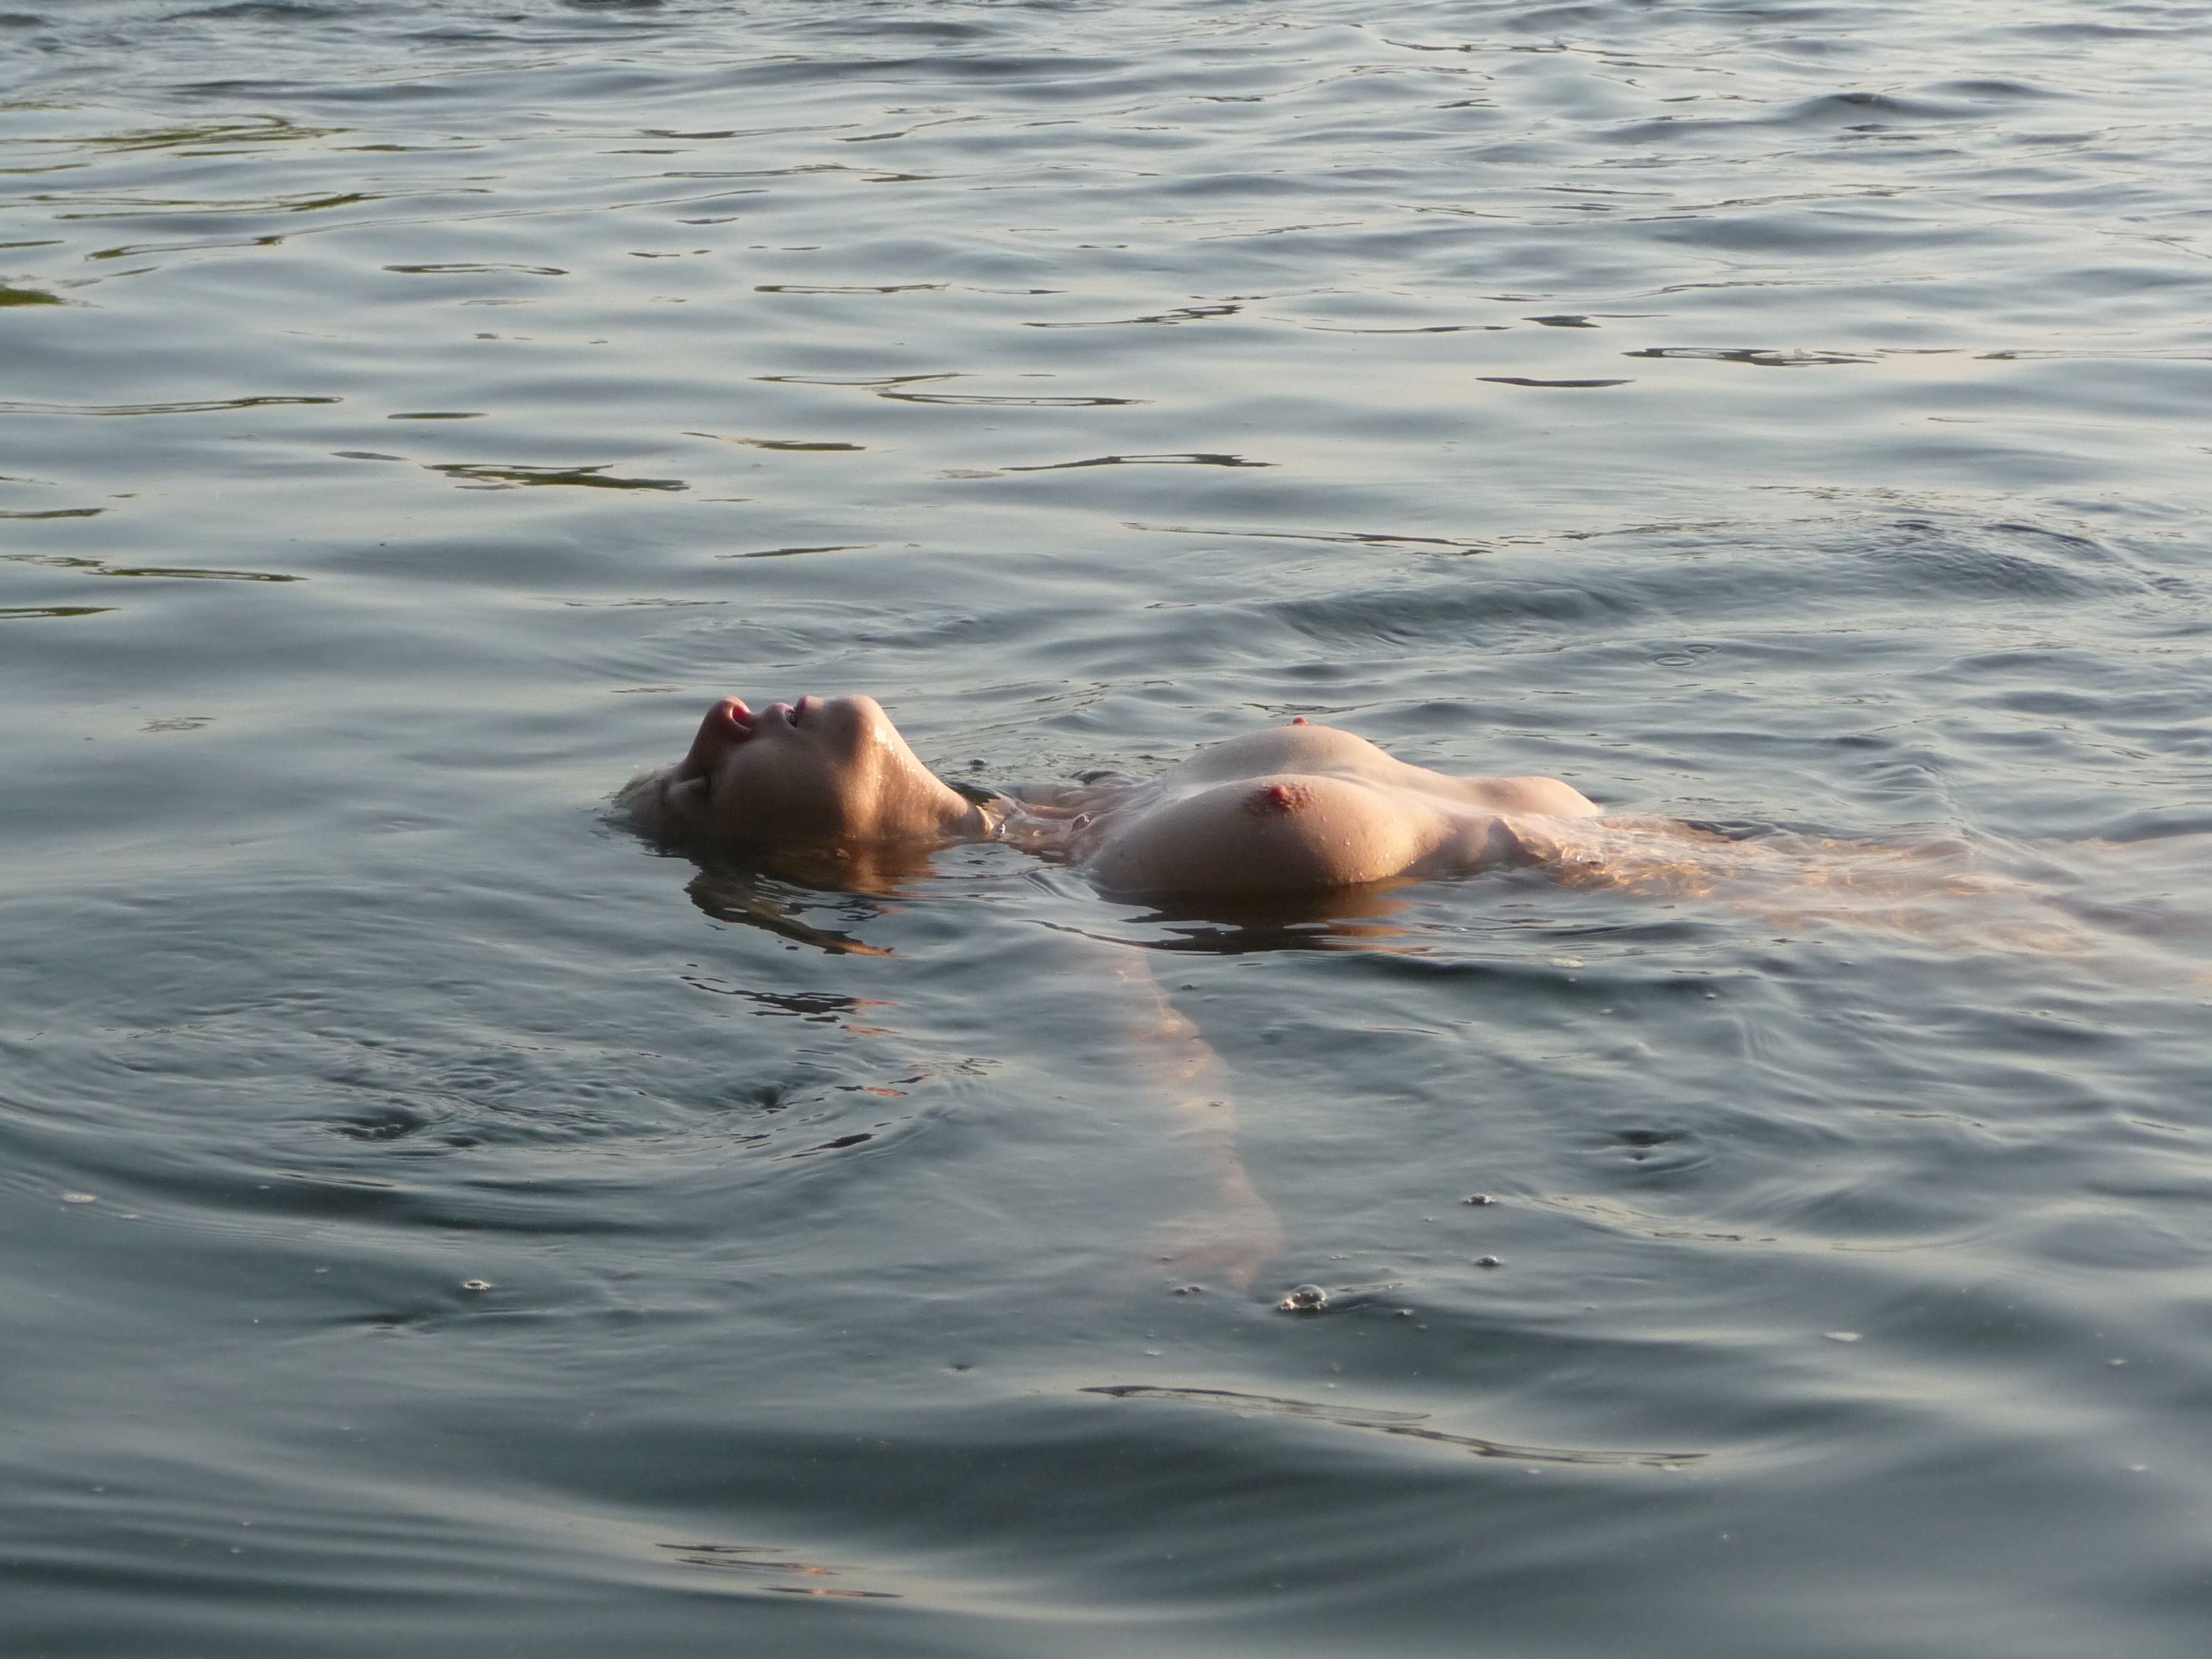
sea, water, ocean, wave, river, female, young, bare, swimming, caucasian, nude, topless, attractive, breast, adult, erotic